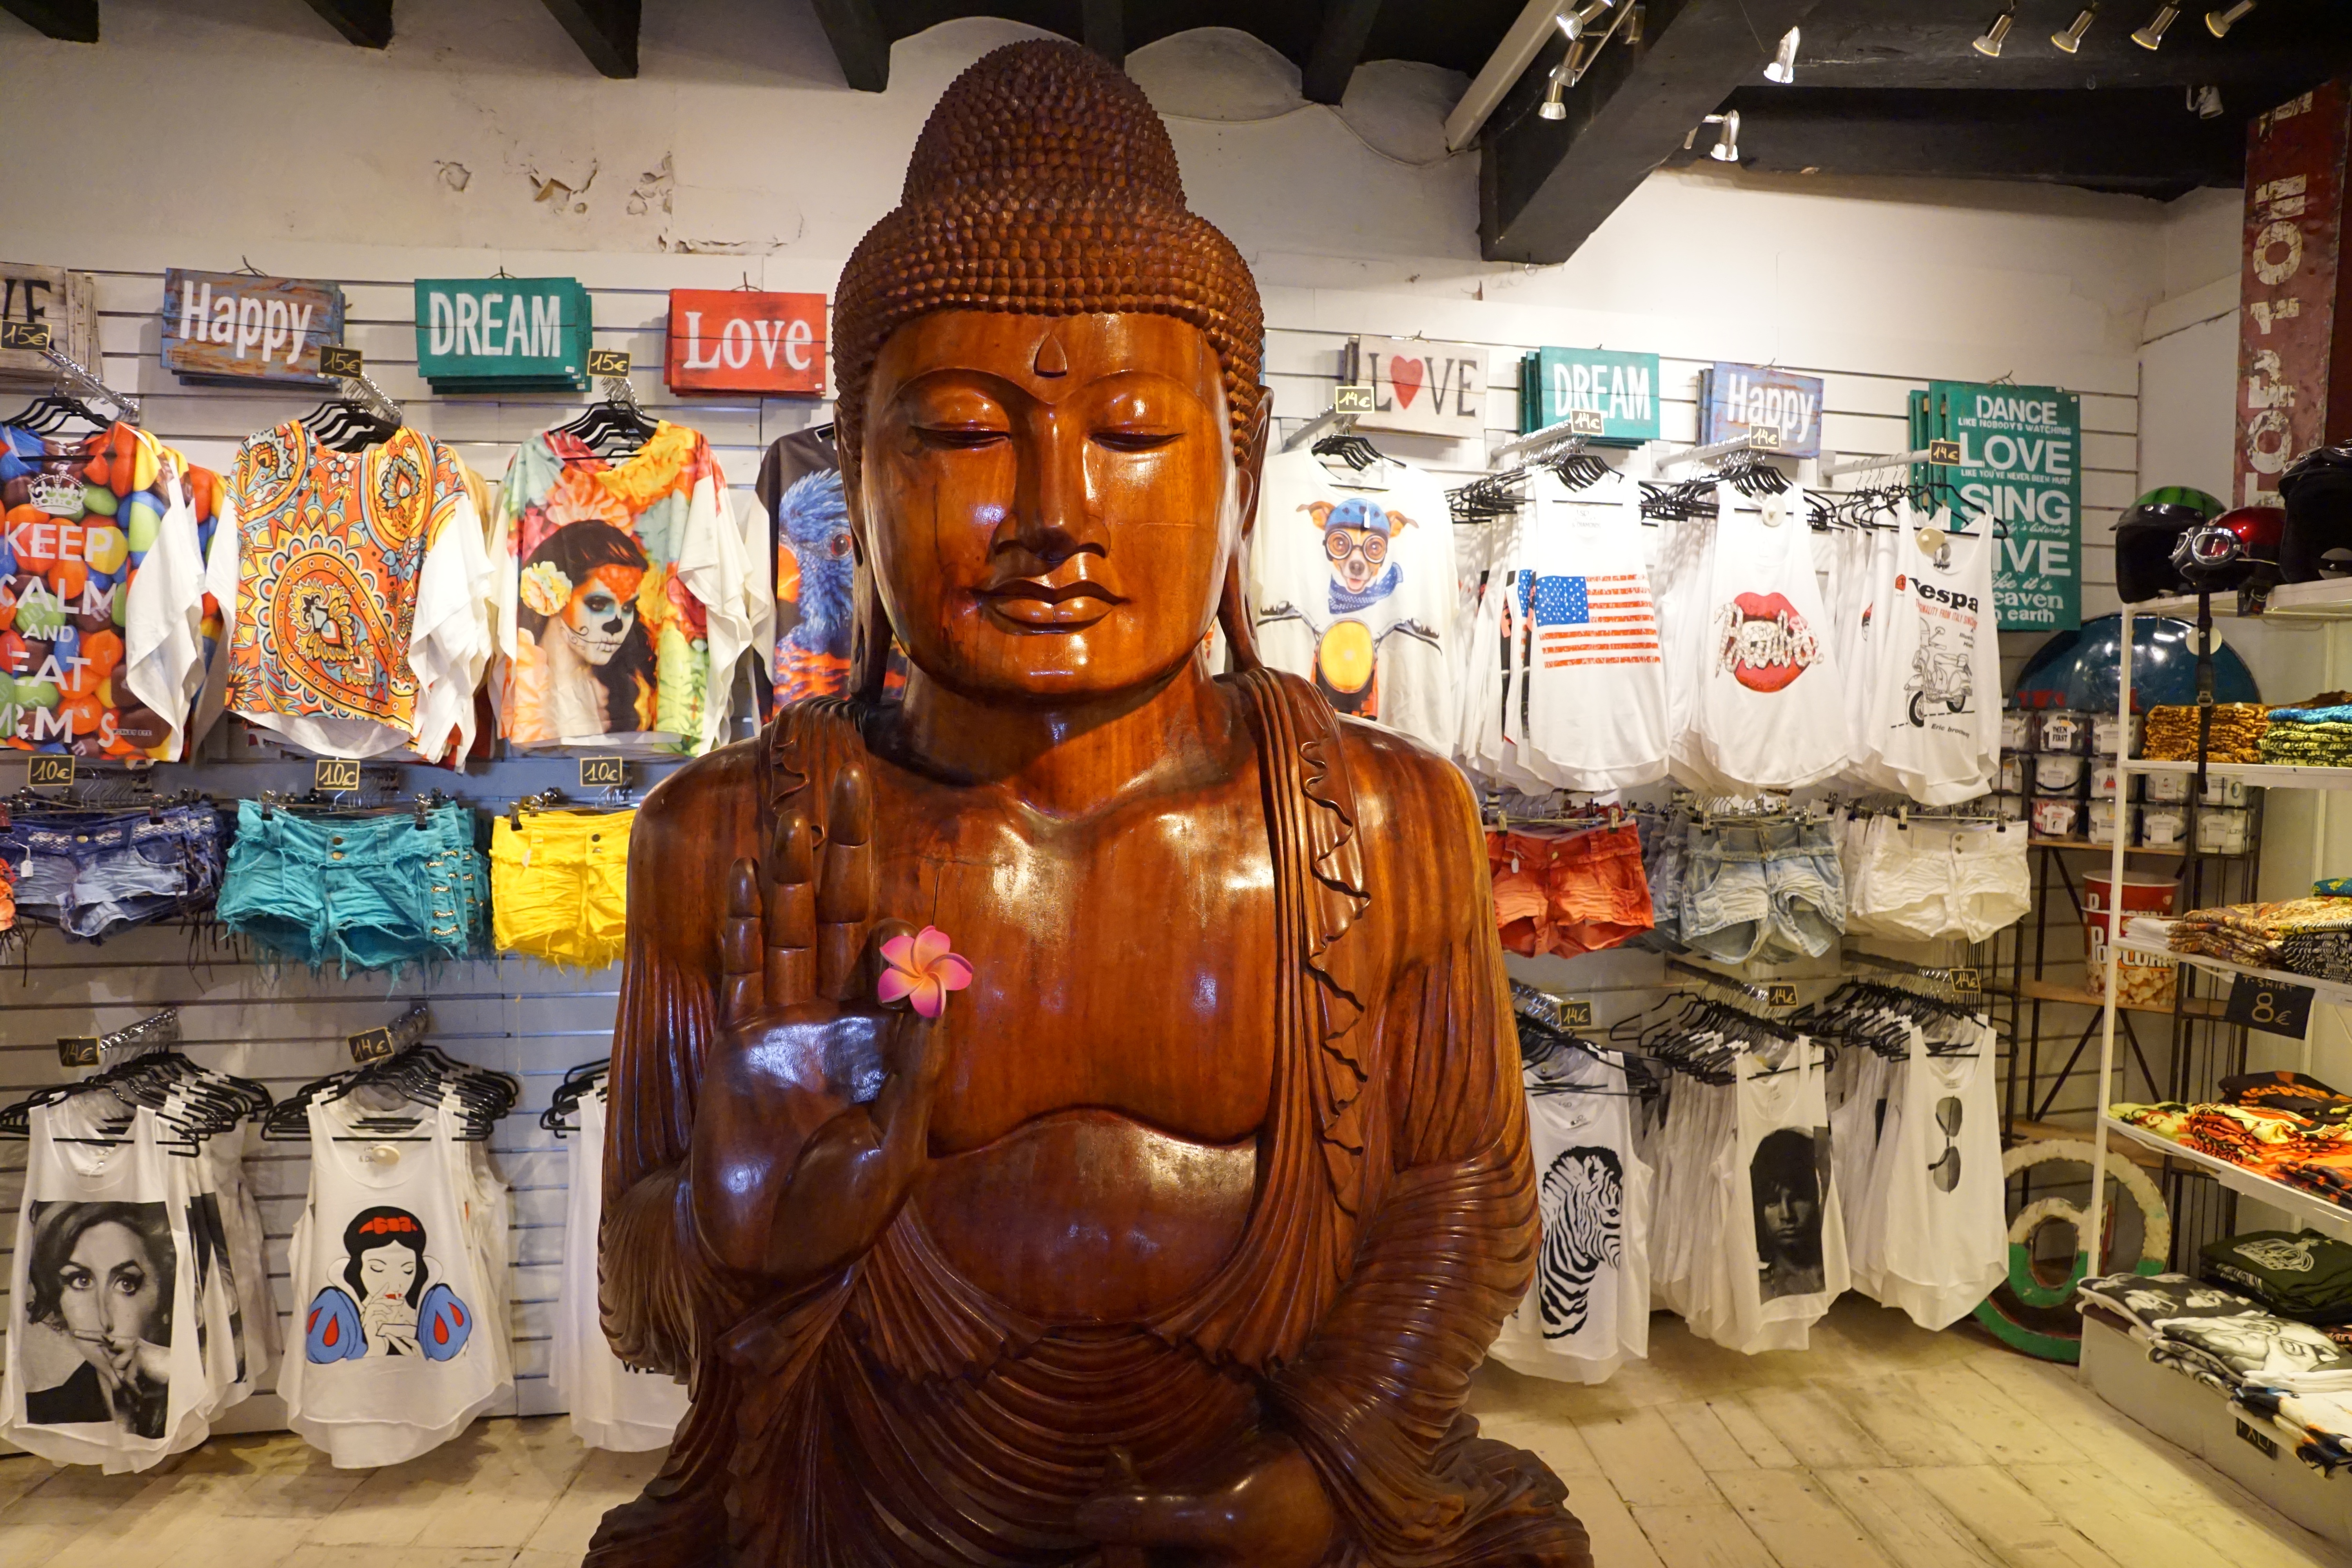
music, travel, statue, memory, shopping, sculpture, woods, art, temple, buddha, carving, hindu temple, ancient history